Ohio and Mississippi Railway

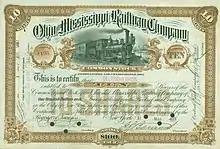
Share of the Ohio and Mississippi Railway Company, issued 31 march 1887

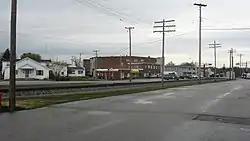
The former O&M line in Osgood, Indiana.

The Ohio and Mississippi Railway (earlier the Ohio and Mississippi Rail Road), abbreviated O&M, was a railroad operating between Cincinnati, Ohio, and East St. Louis, Illinois, from 1857 to 1893.